Unification of Italy

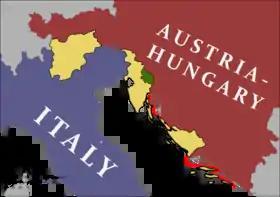
Territories promised to Italy by the Treaty of London (1915), i.e. Trentino-Alto Adige, the Julian March and Dalmatia (tan), and the Snežnik Plateau area (green). Dalmatia, after the WWI, however, was not assigned to Italy but to Yugoslavia.

Italian unification is still a topic of debate. According to Massimo d'Azeglio, centuries of foreign domination created remarkable differences in Italian society, and the role of the newly formed government was to face these differences and to create a unified Italian society. Still today the most famous quote of Massimo d'Azeglio is, "L'Italia è fatta. Restano da fare gli italiani" ('Italy has been made. Now it remains to make Italians').